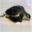
Label: turtle